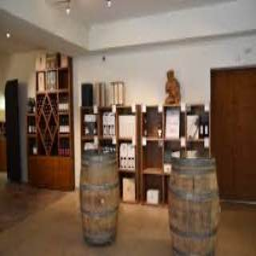
The Prince of Liechtenstein's wine cellars